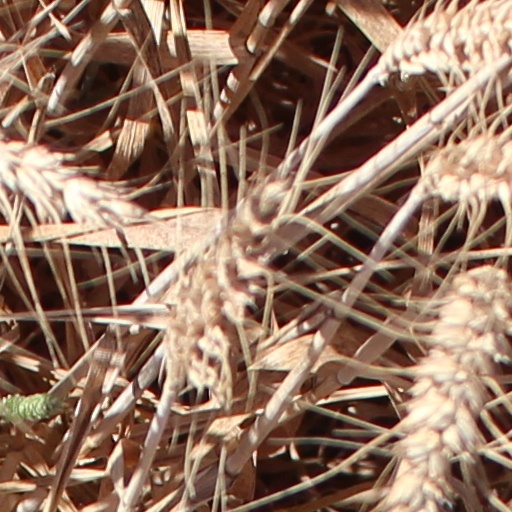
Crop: wheat